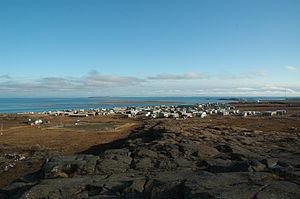
Kugluktuk, anciennement connue sous le nom de Coppermine, est une communauté de plus de mille habitants située dans la région de Kitikmeot dans le territoire du Nunavut, au Canada. La ville s'étend sur les berges du golfe du Couronnement à l'embouchure de la rivière Coppermine au sud-ouest de l'île Victoria. C'est la communauté la plus occidentale du Nunavut, étant presque située sur la frontière avec les Territoires du Nord-Ouest. Kugluktuk est un important centre culturel pour les Inuits.